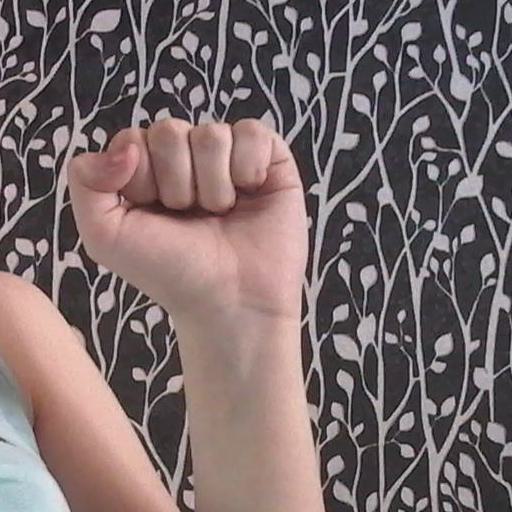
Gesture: fist